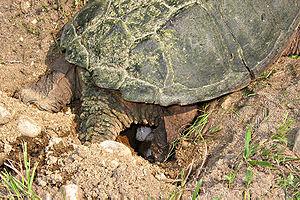
La Tortue serpentine est une espèce de tortues de la famille des Chelydridae. Autrefois seule espèce de son genre, deux de ses sous-espèces ont été élevées au rang d'espèces en 2010.